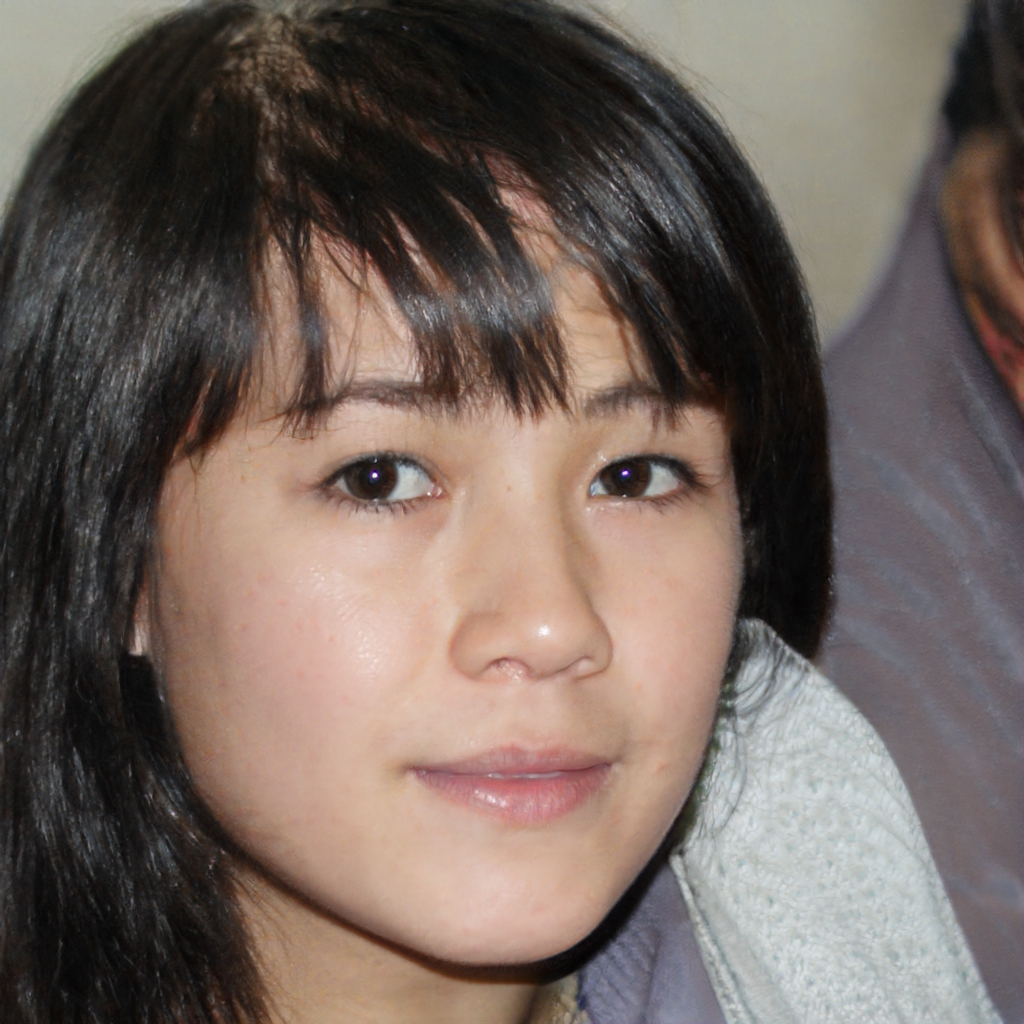
Gender: Female